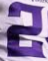
Number: 2